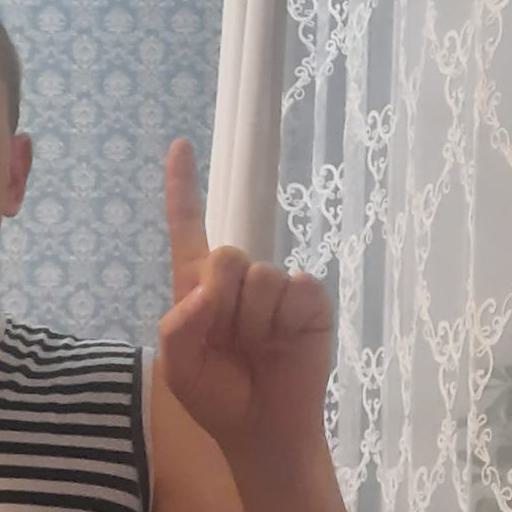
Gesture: one